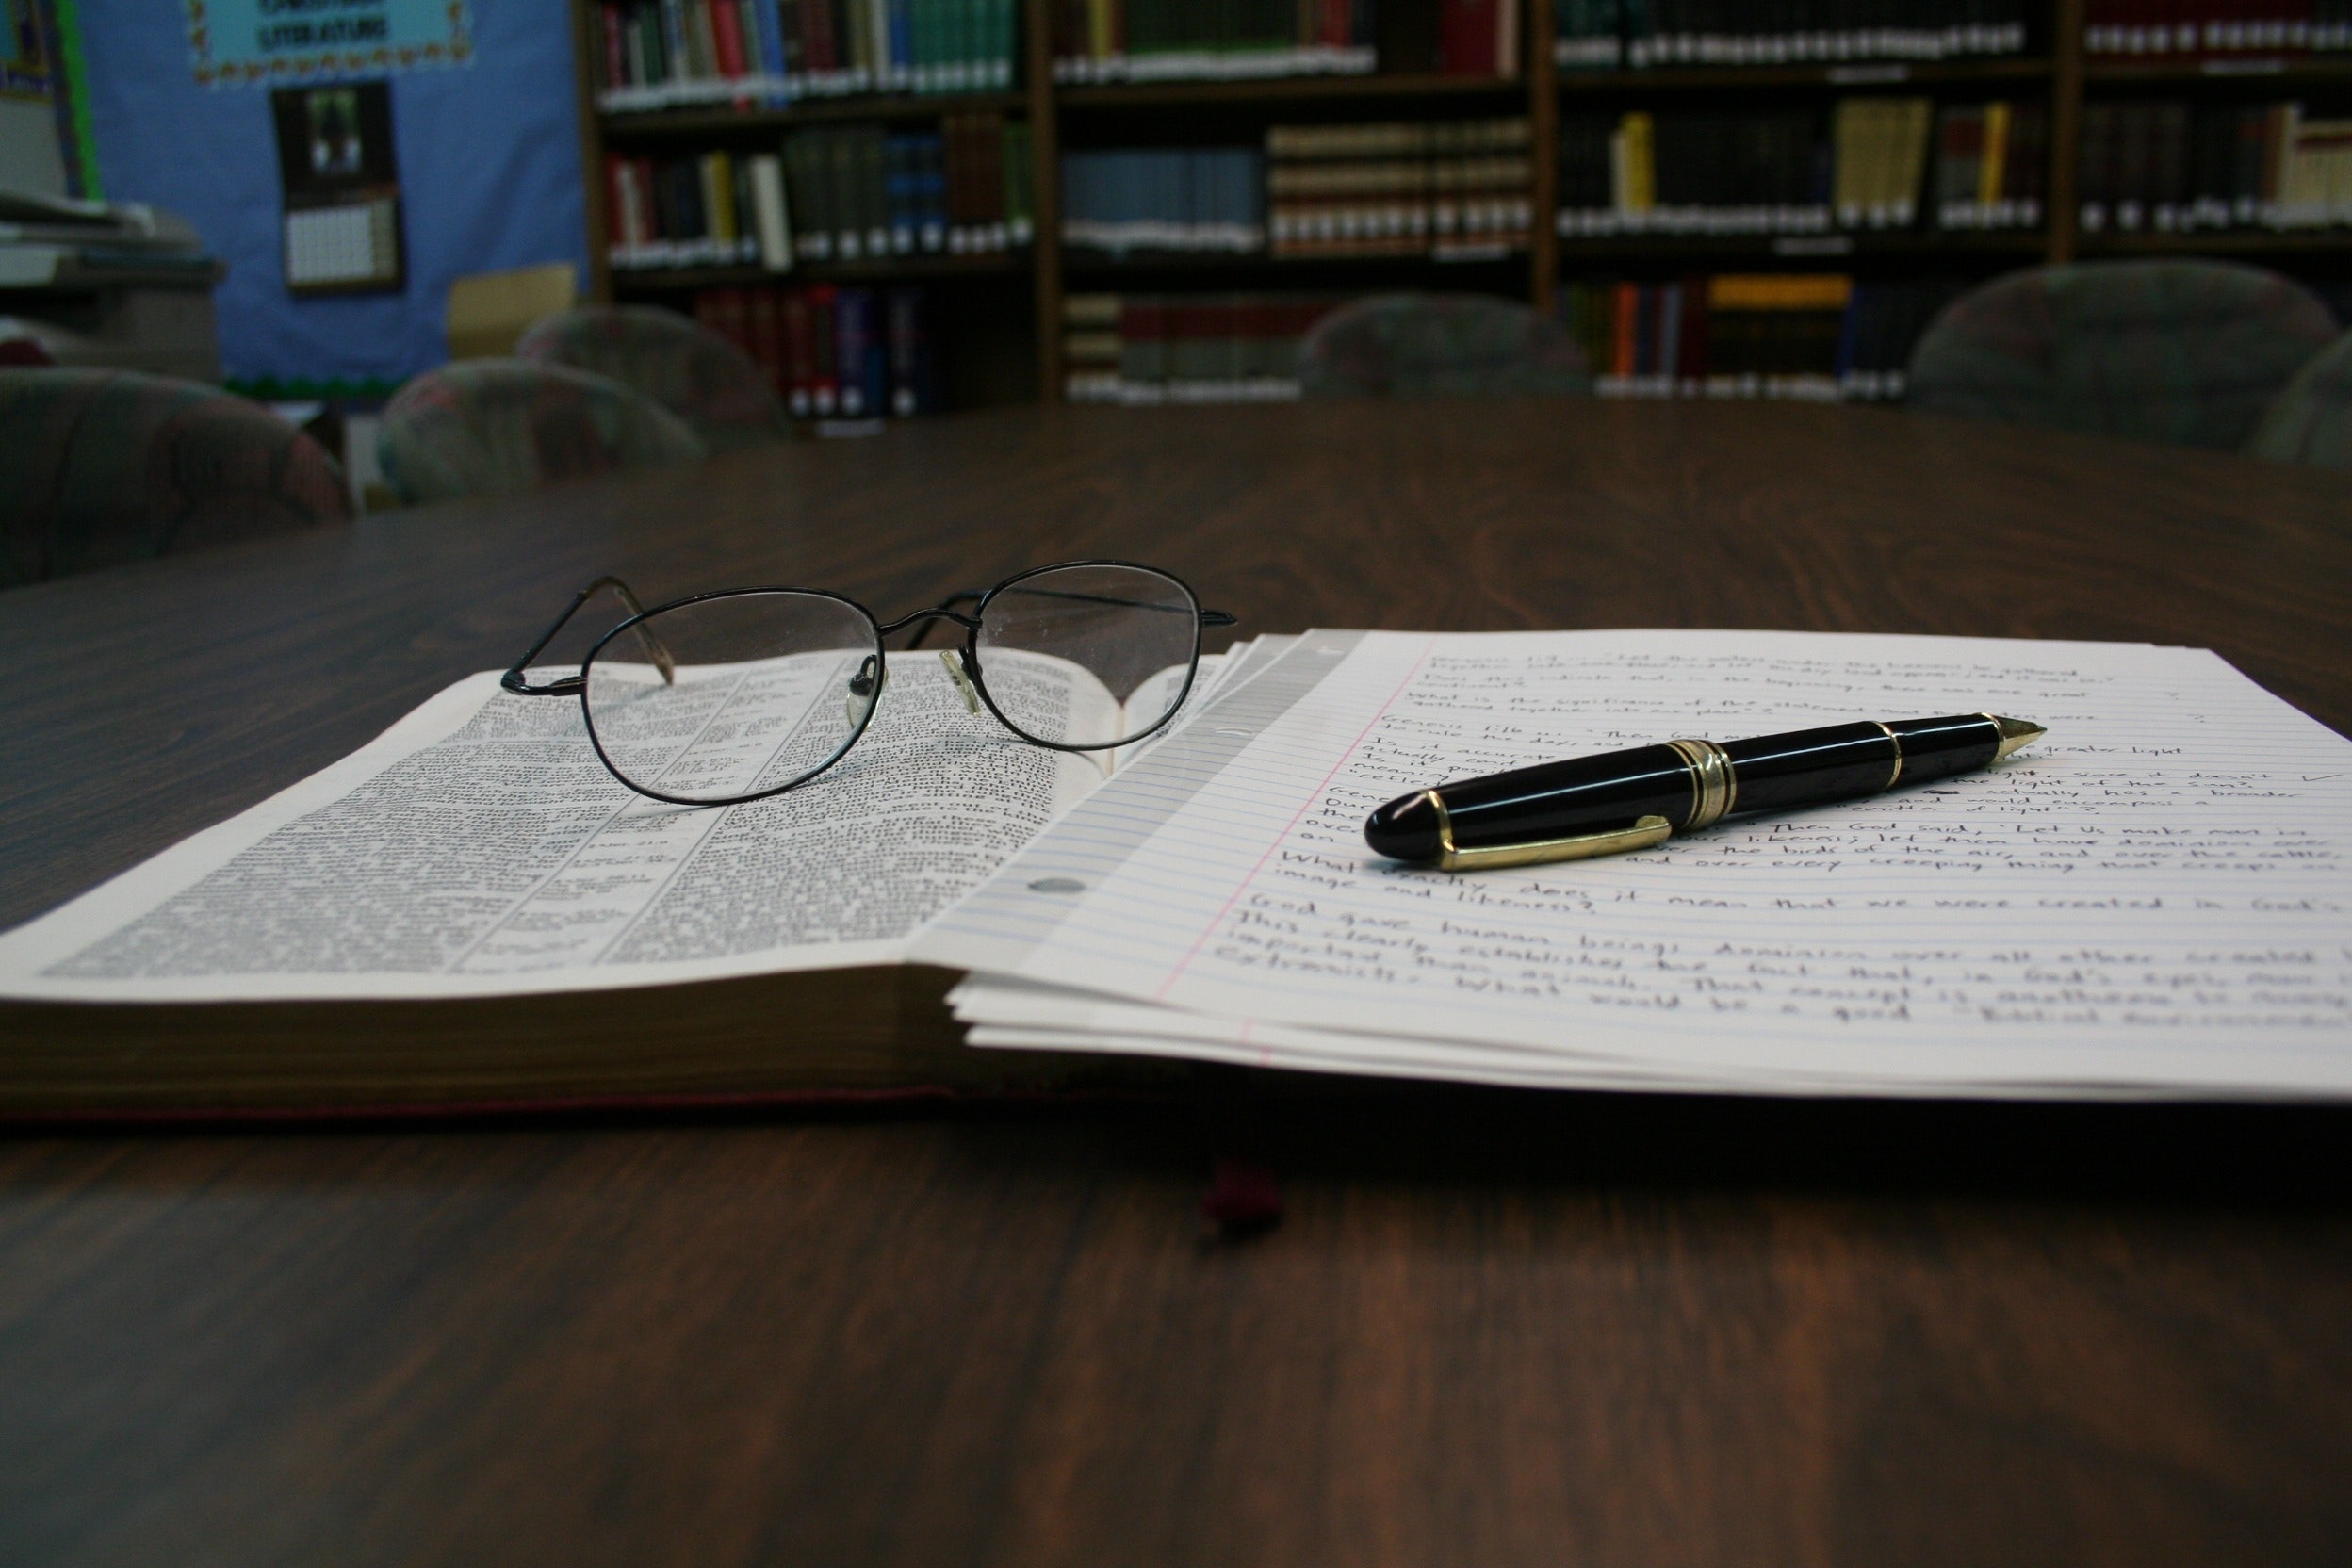
glasses, pen, eyewear, writing implement, writing instrument accessory, office supplies, book, wood, writing, paper